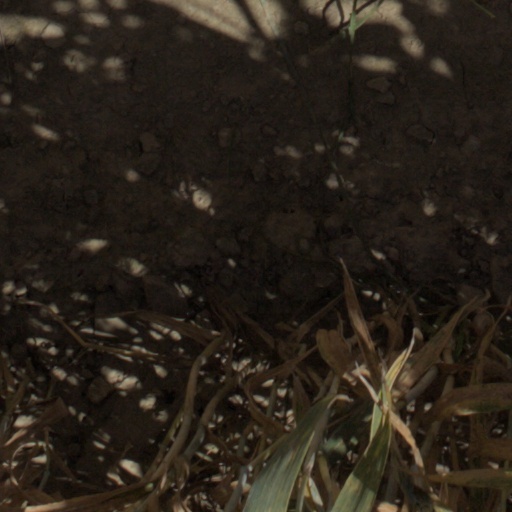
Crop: wheat